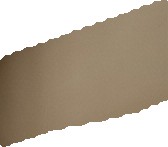
Surface category: wall